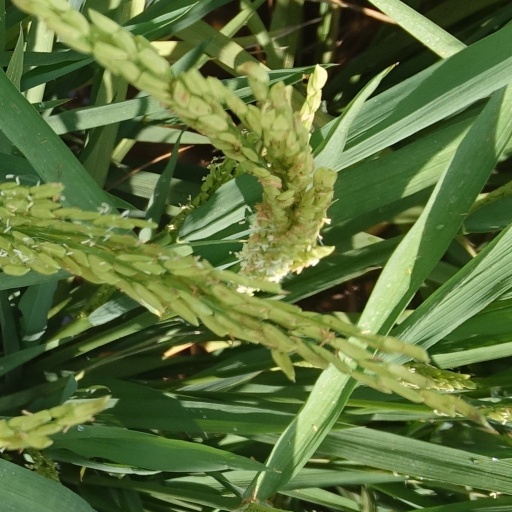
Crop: rice